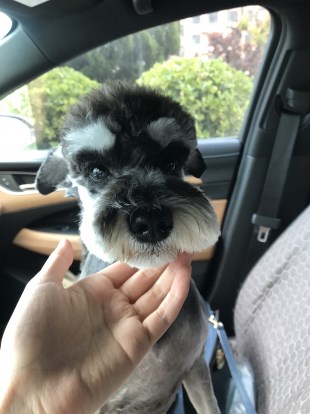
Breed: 2342-n000102-miniature_schnauzer